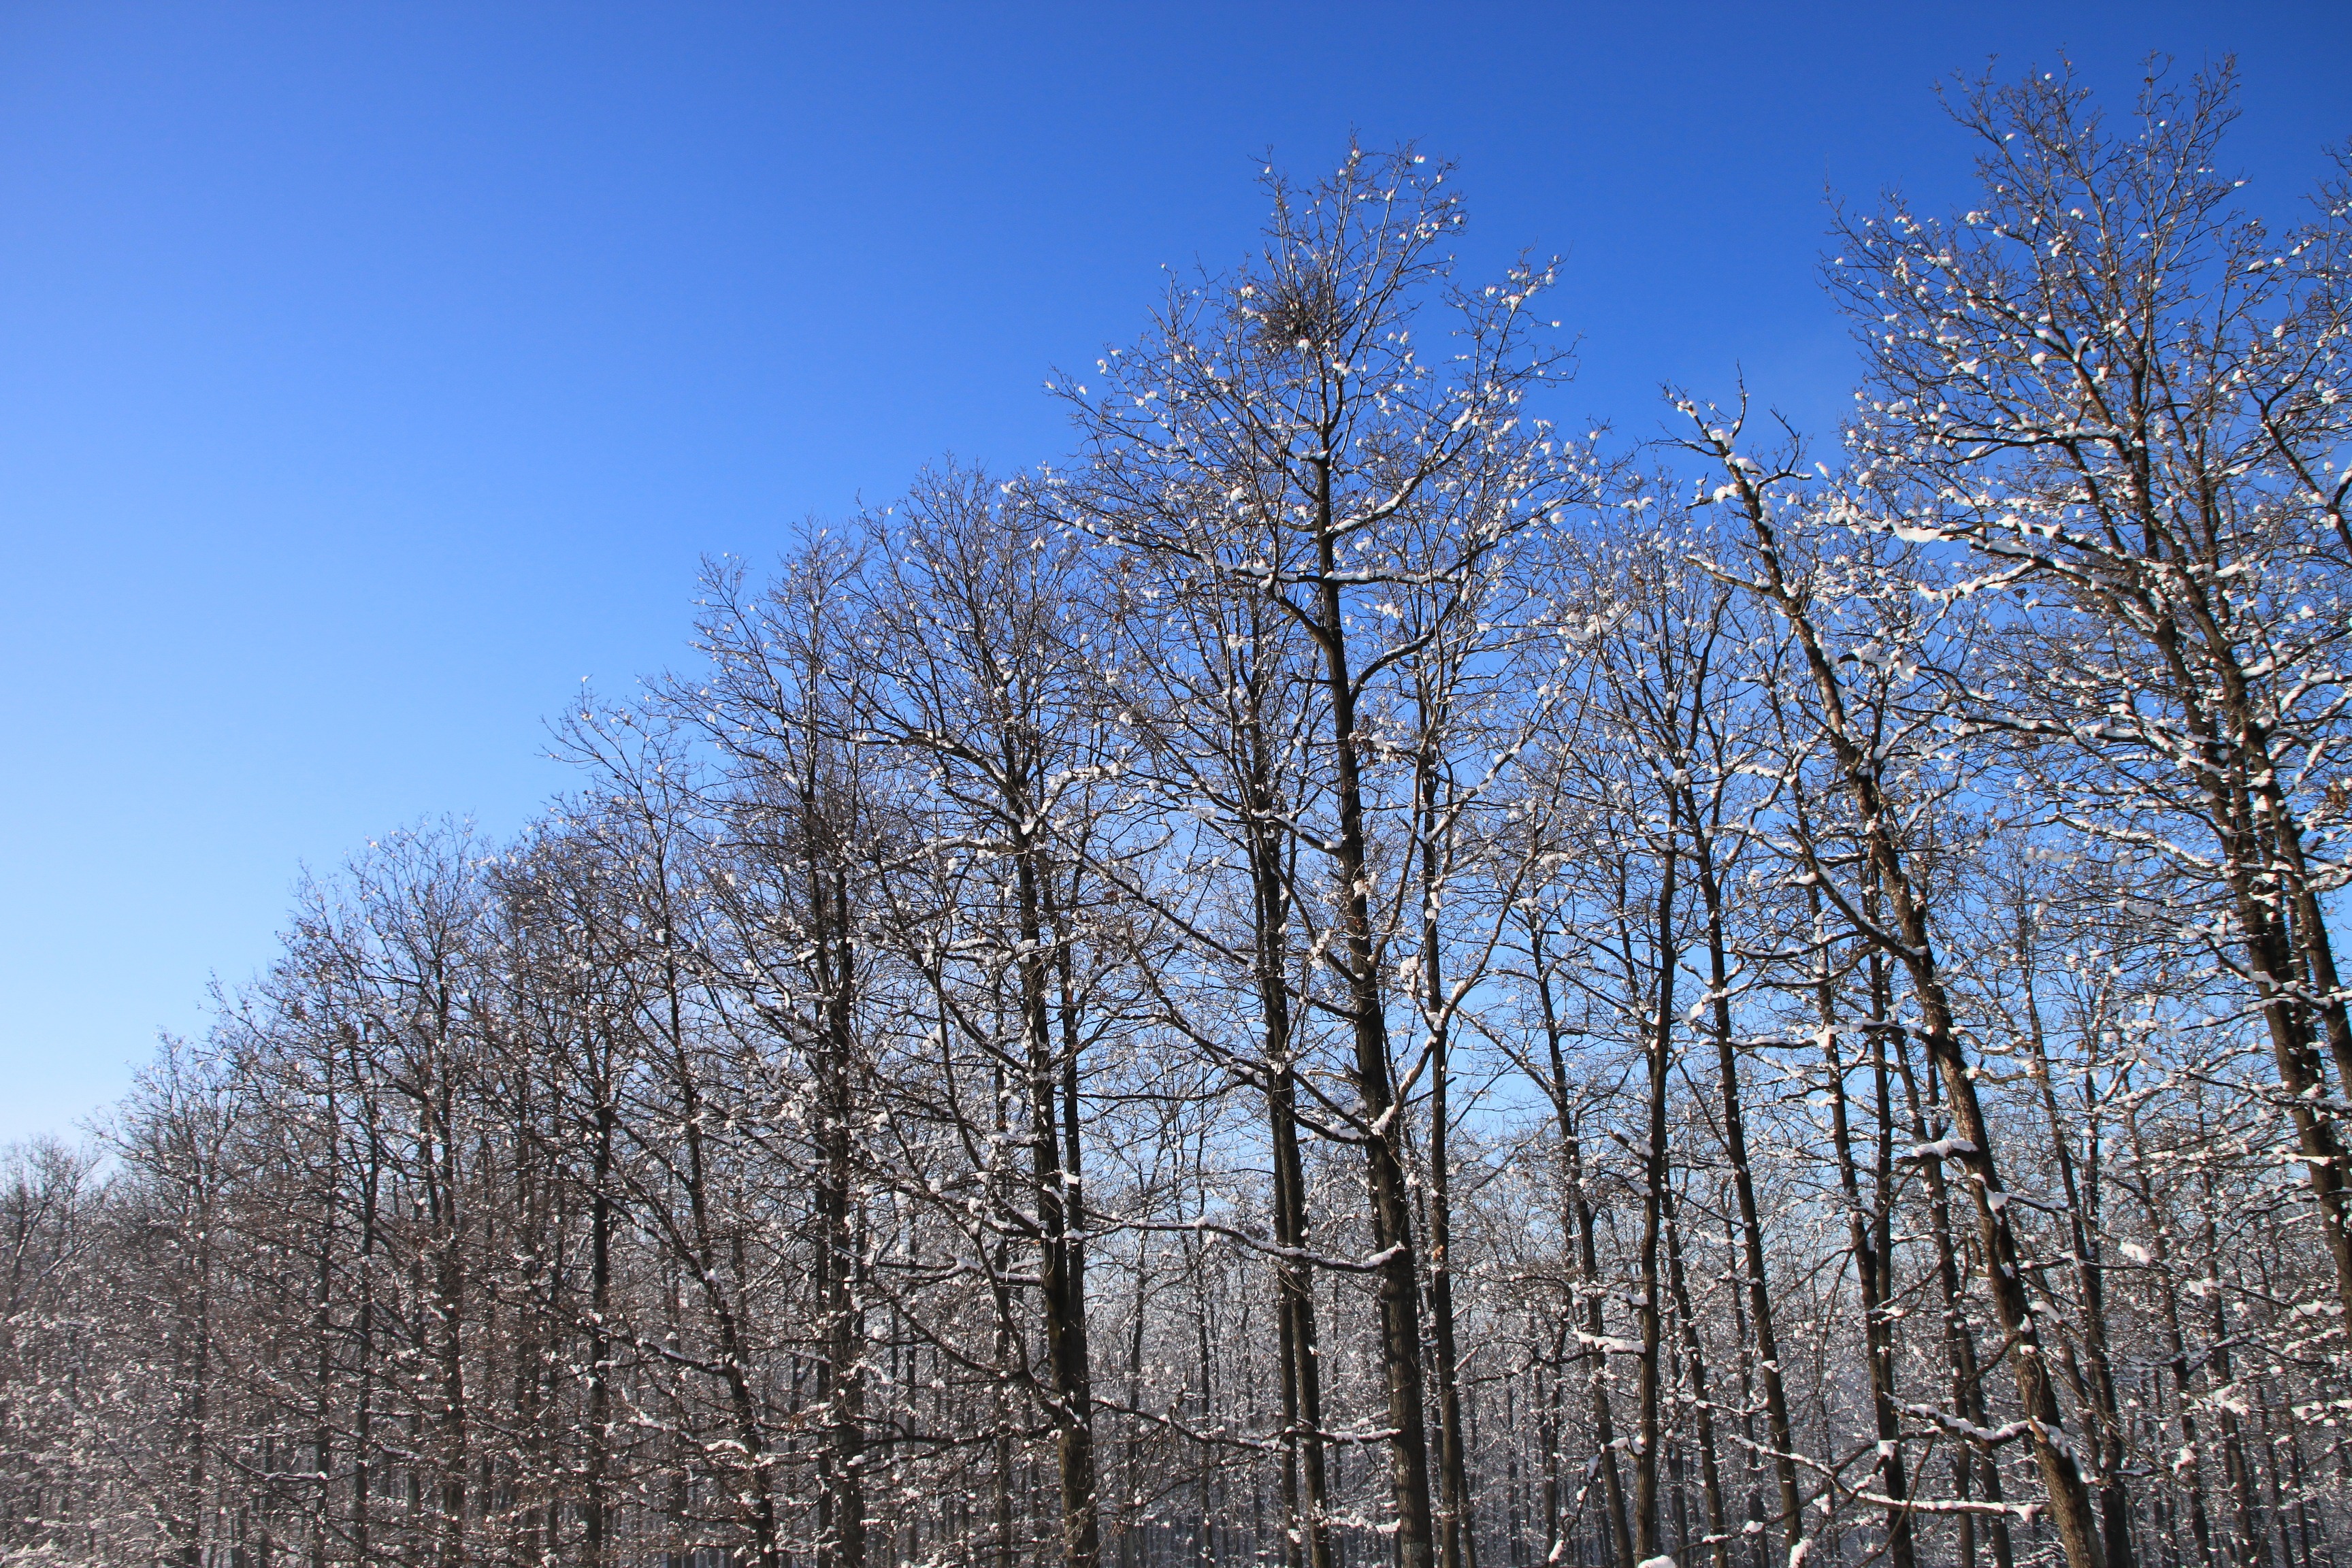
tree, nature, forest, branch, snow, cold, winter, plant, sky, white, sunlight, frost, autumn, weather, snowy, blue, season, trees, woodland, habitat, ecosystem, biome, natural environment, woody plant